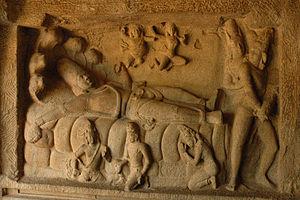
Mahabalipuram ou Mamallapuram. On trouve aussi les noms de Mavalipuram et Mahamalaipuram.